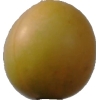
Label: cherry_wax